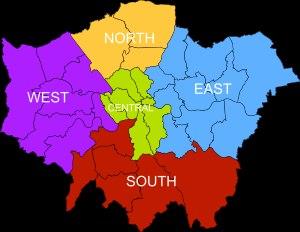
North London est une subdivision de la région anglaise du Grand Londres, en Angleterre. La zone qu'elle couvre est définie différemment pour des raisons variées. On considère généralement que North London couvre les districts qui se situent au nord de la Tamise. Elle regroupe des quartiers historiques tels que La City, l'East End et le West End, ainsi qu'une grande partie du réseau du métro londonien. Elle comprend les districts de Barking et Dagenham, Barnet, Brent, Camden, Ealing, Enfield, Hackney, Hammersmith et Fulham, Haringey, Harrow, Havering, Hillingdon, Hounslow, Islington, Kensington et Chelsea, Newham, Redbridge, Tower Hamlets, Waltham Forest et la Cité de Westminster, ainsi que la Cité de Londres selon le Plan londonien.